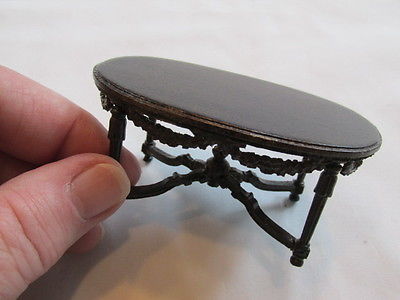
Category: table